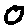
Label: 0